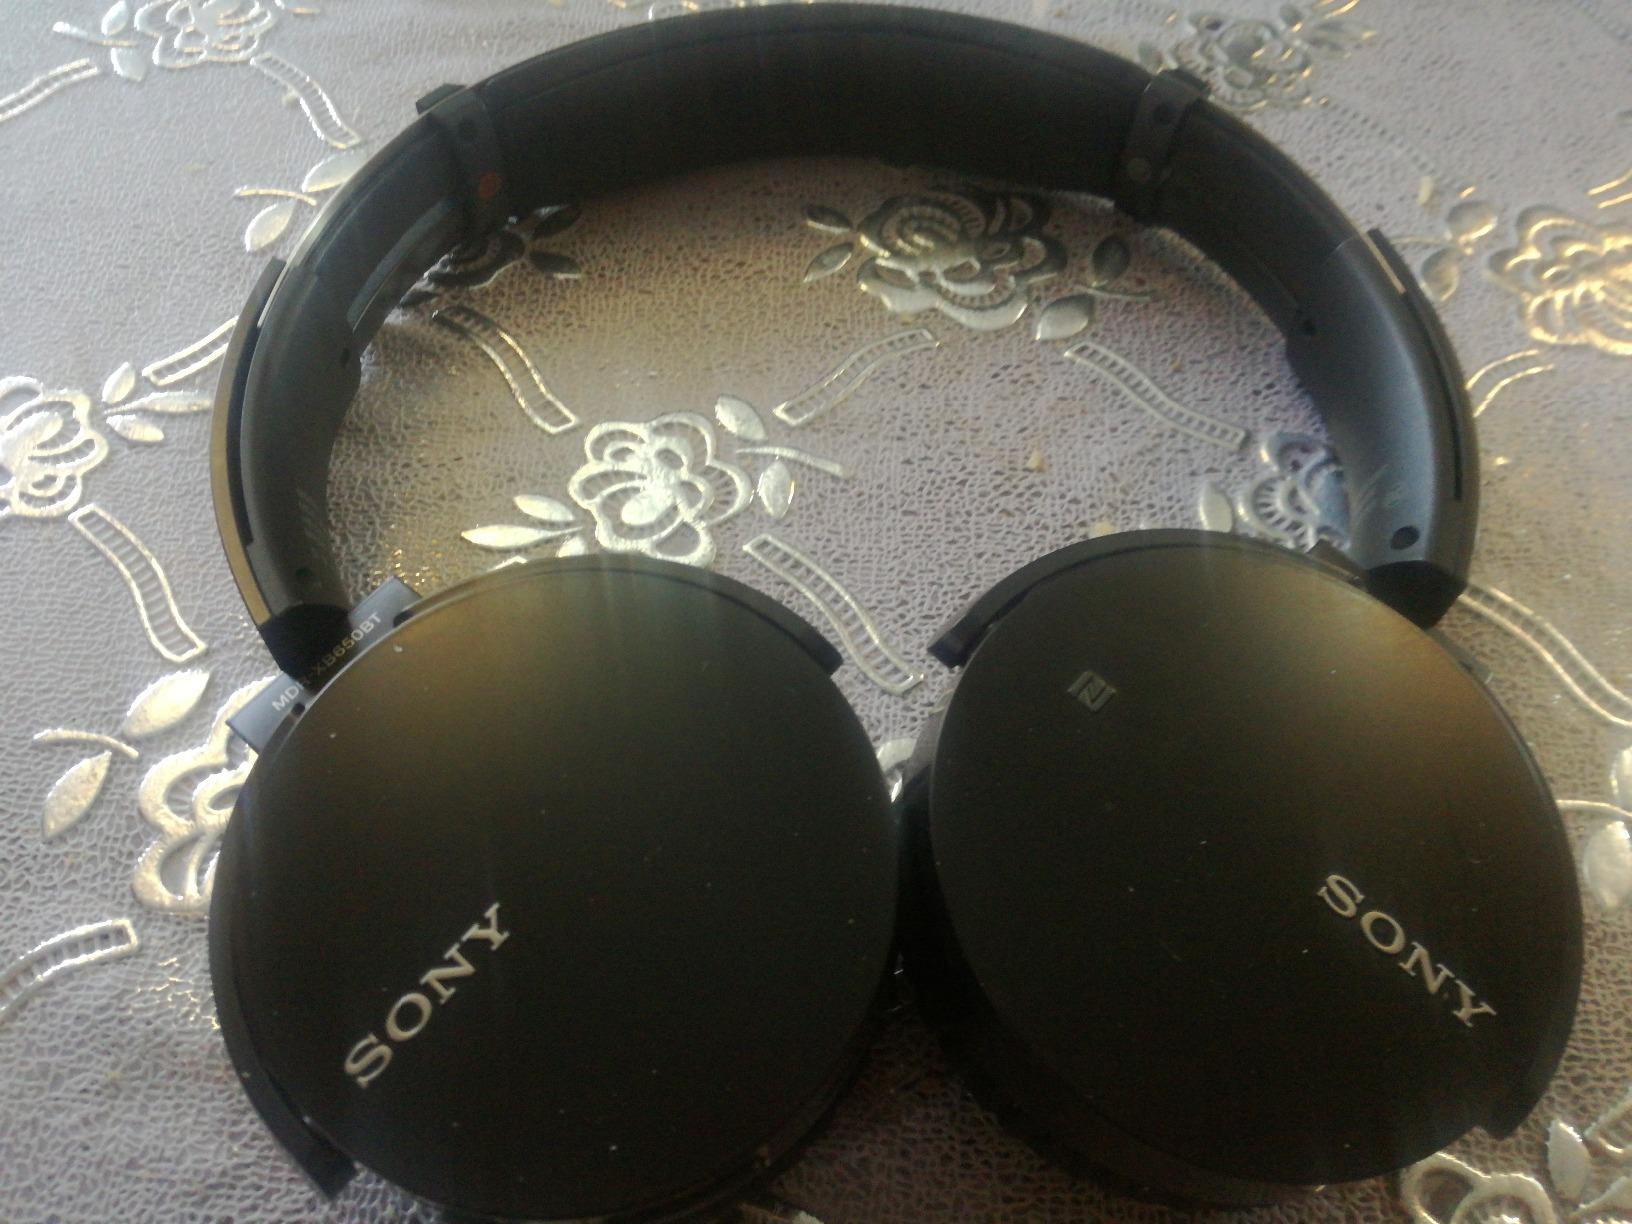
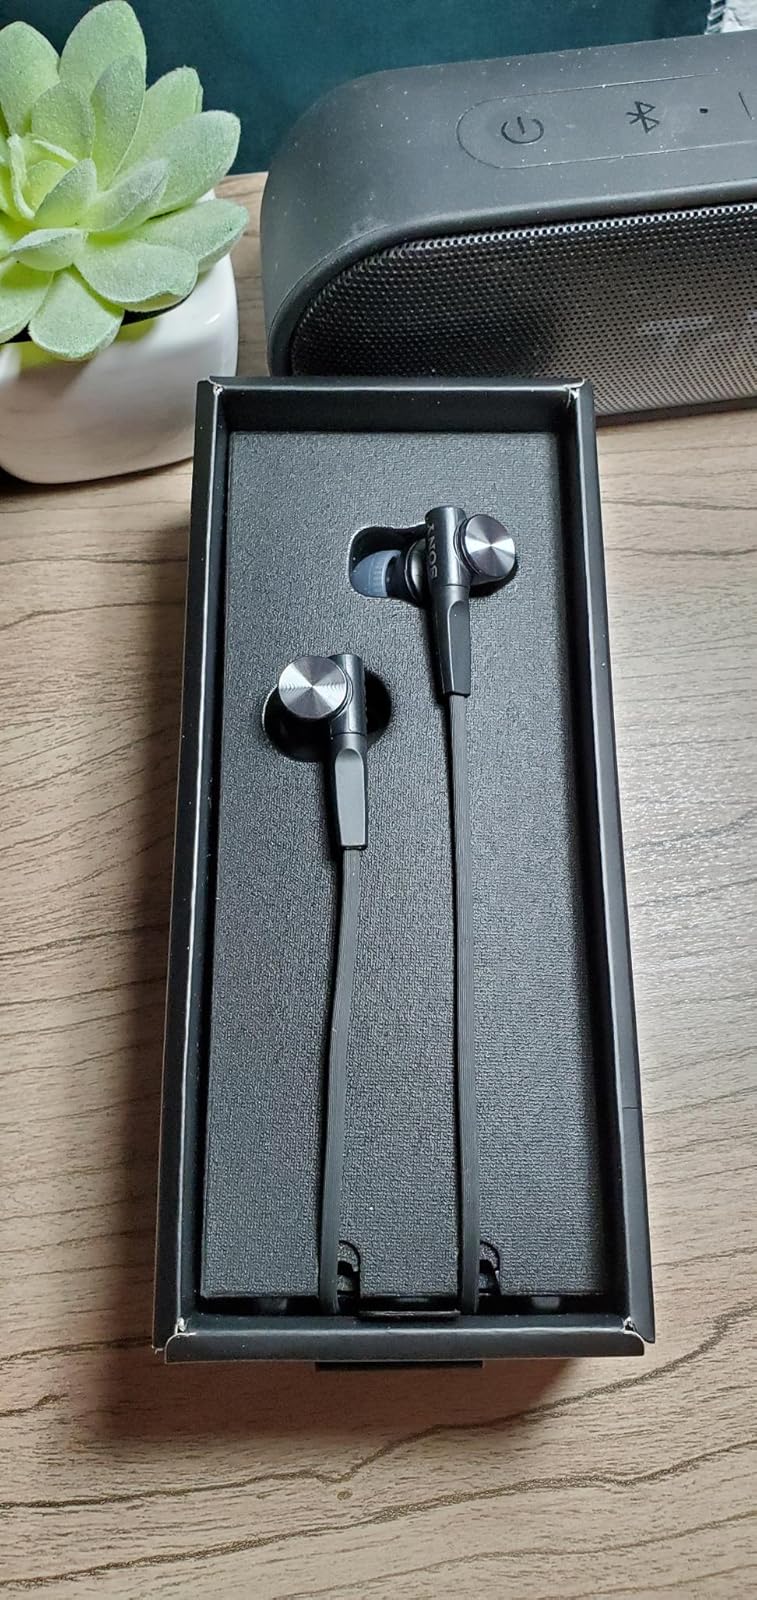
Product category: headphones
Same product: no